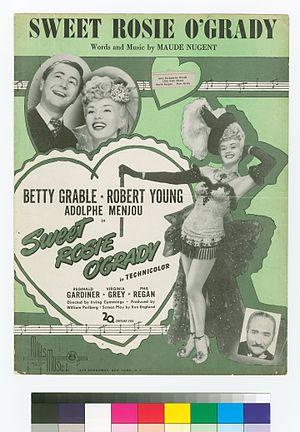
Rosie l'endiablée est un film musical américain de Irving Cummings, sorti en 1943.